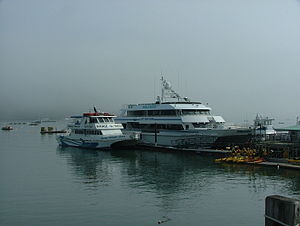
Bar Harbor (Maine) / Bar Harbor i dag
Hvaltursbåde i byens havn.
Bar Harbor er en by på øen Mount Desert Island i Hancock County i Maine, USA. Byen er øens største med en befolkning på 5.235. Byen er en havneby, og der er færgefart til Yarmouth, Nova Scotia i Canada.